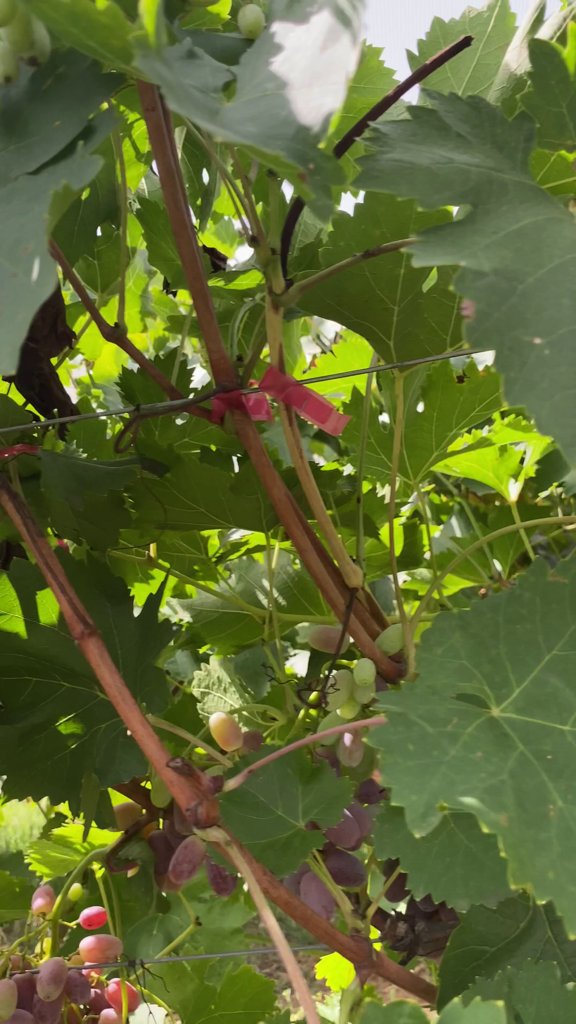
Berries visible: 44
Grape clusters: 4